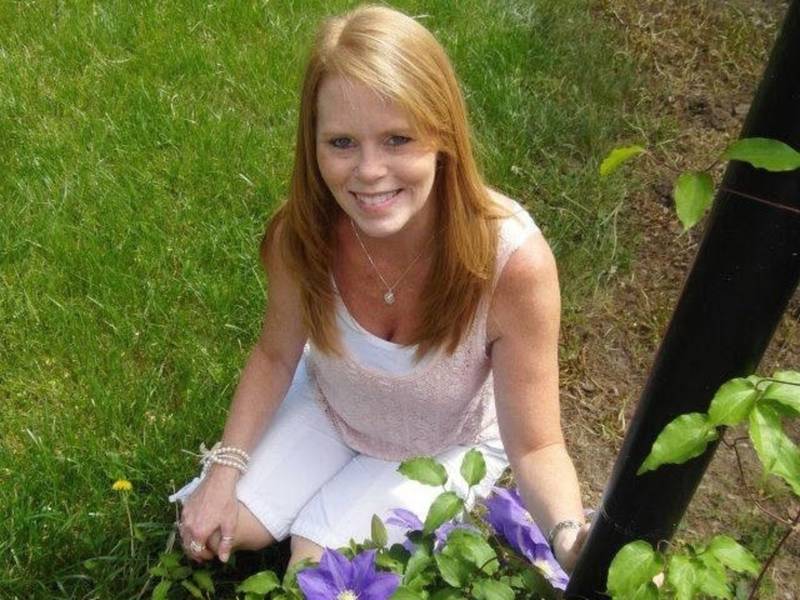
Gender: women